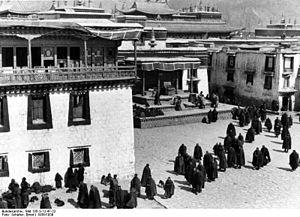
Le Tibet, au cœur de l’Asie, est resté longtemps inconnu ou mal connu en Occident. Les premières traces de chrétiens au Tibet, sous l’empire tibétain, ne sont pas très nombreuses. Les premiers témoignages écrits d’Occidentaux datent du XIIIᵉ siècle avec Jean de Plan Carpin, Guillaume de Rubrouck ou Marco Polo bien qu'aucun d’eux ne soit entré dans ce territoire. Ces trois premiers observateurs représentaient la religion chrétienne, et plus particulièrement catholique.